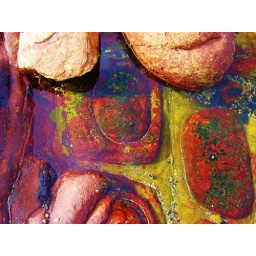
algae of different color in the seaside water on low tide between rocks in a springtime light in September in South Africa....